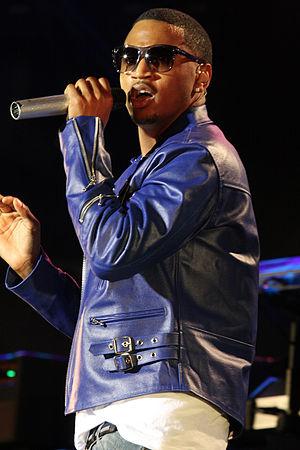
Trey Songz, de son vrai nom Tremaine Aldon Neverson, né à Petersburg aux États-Unis le 28 novembre 1984, est un chanteur, auteur-compositeur-interprète et acteur. Il est signé sur le label Atlantic Records et a déjà sept albums à son actif : I Gotta Make It, Trey Day, Ready, Passion, Pain & Pleasure, Chapter V, Trigga, Intermissions, Tremaine The Playboy et ses deux récents albums 28 et 11